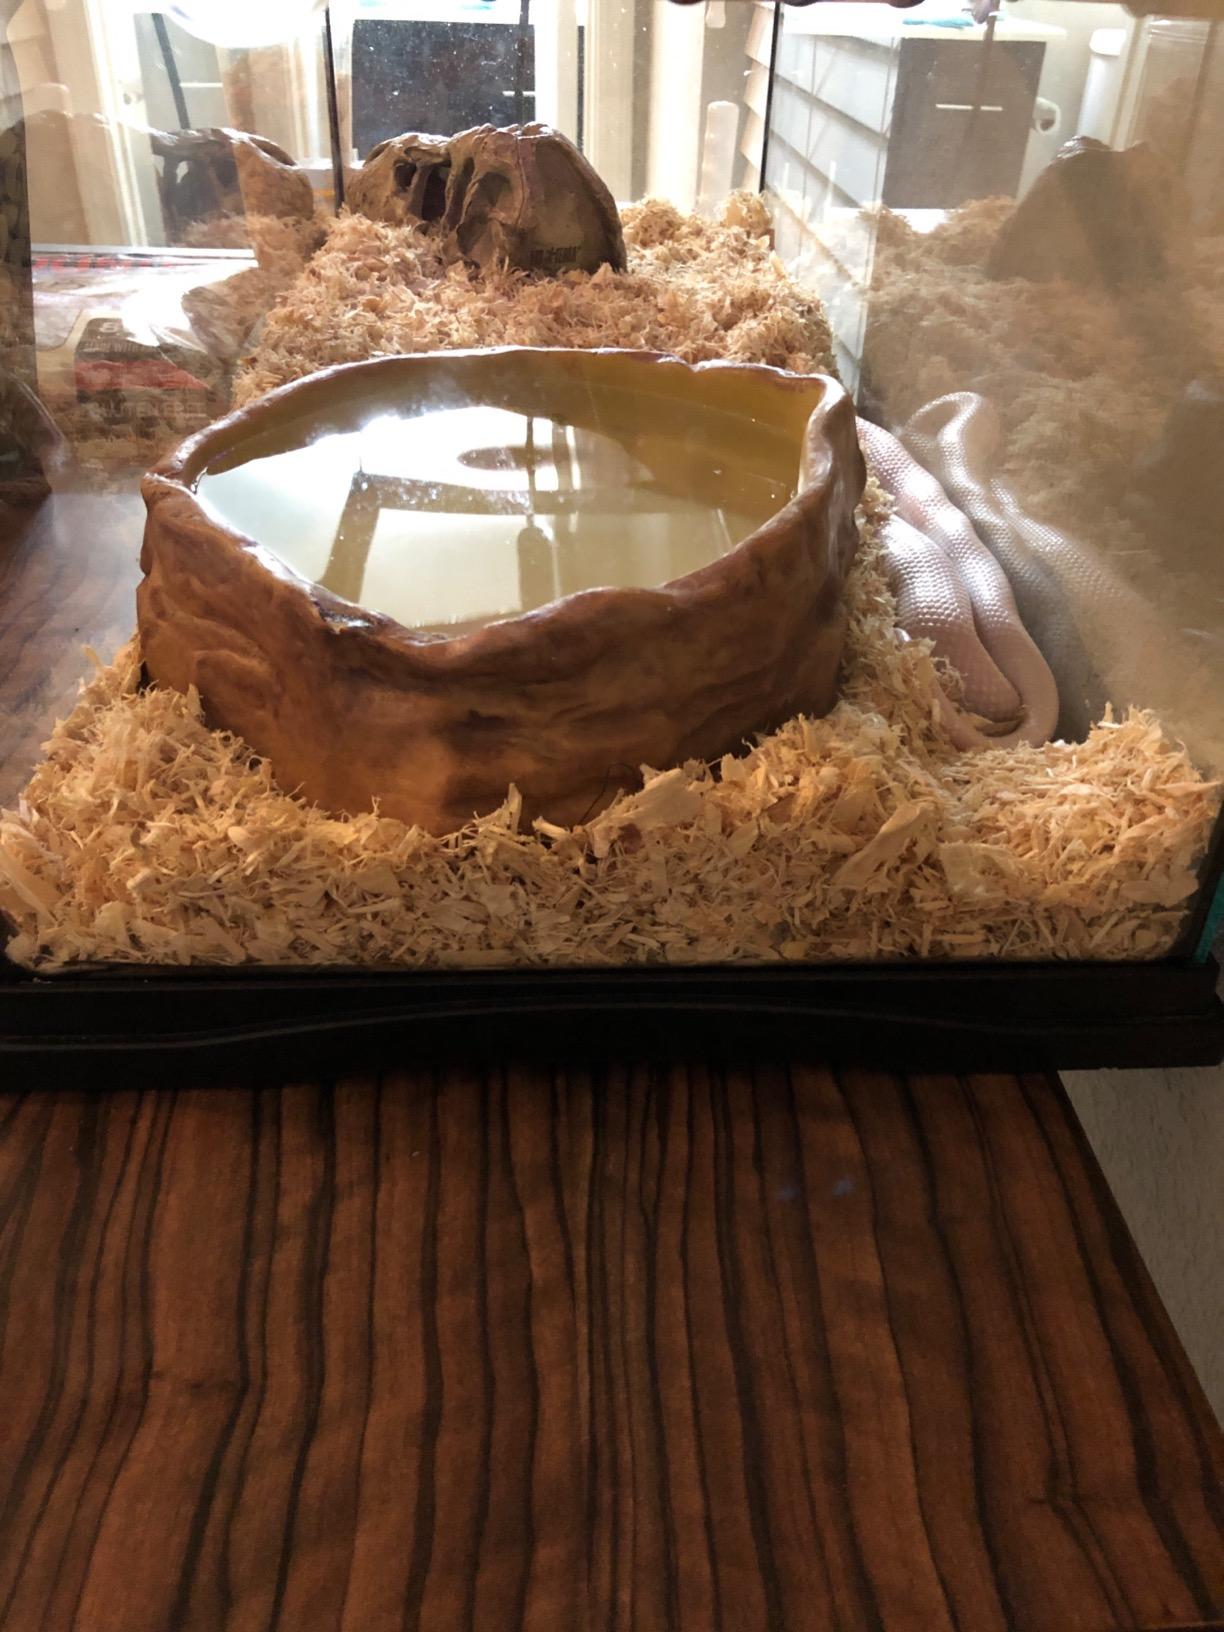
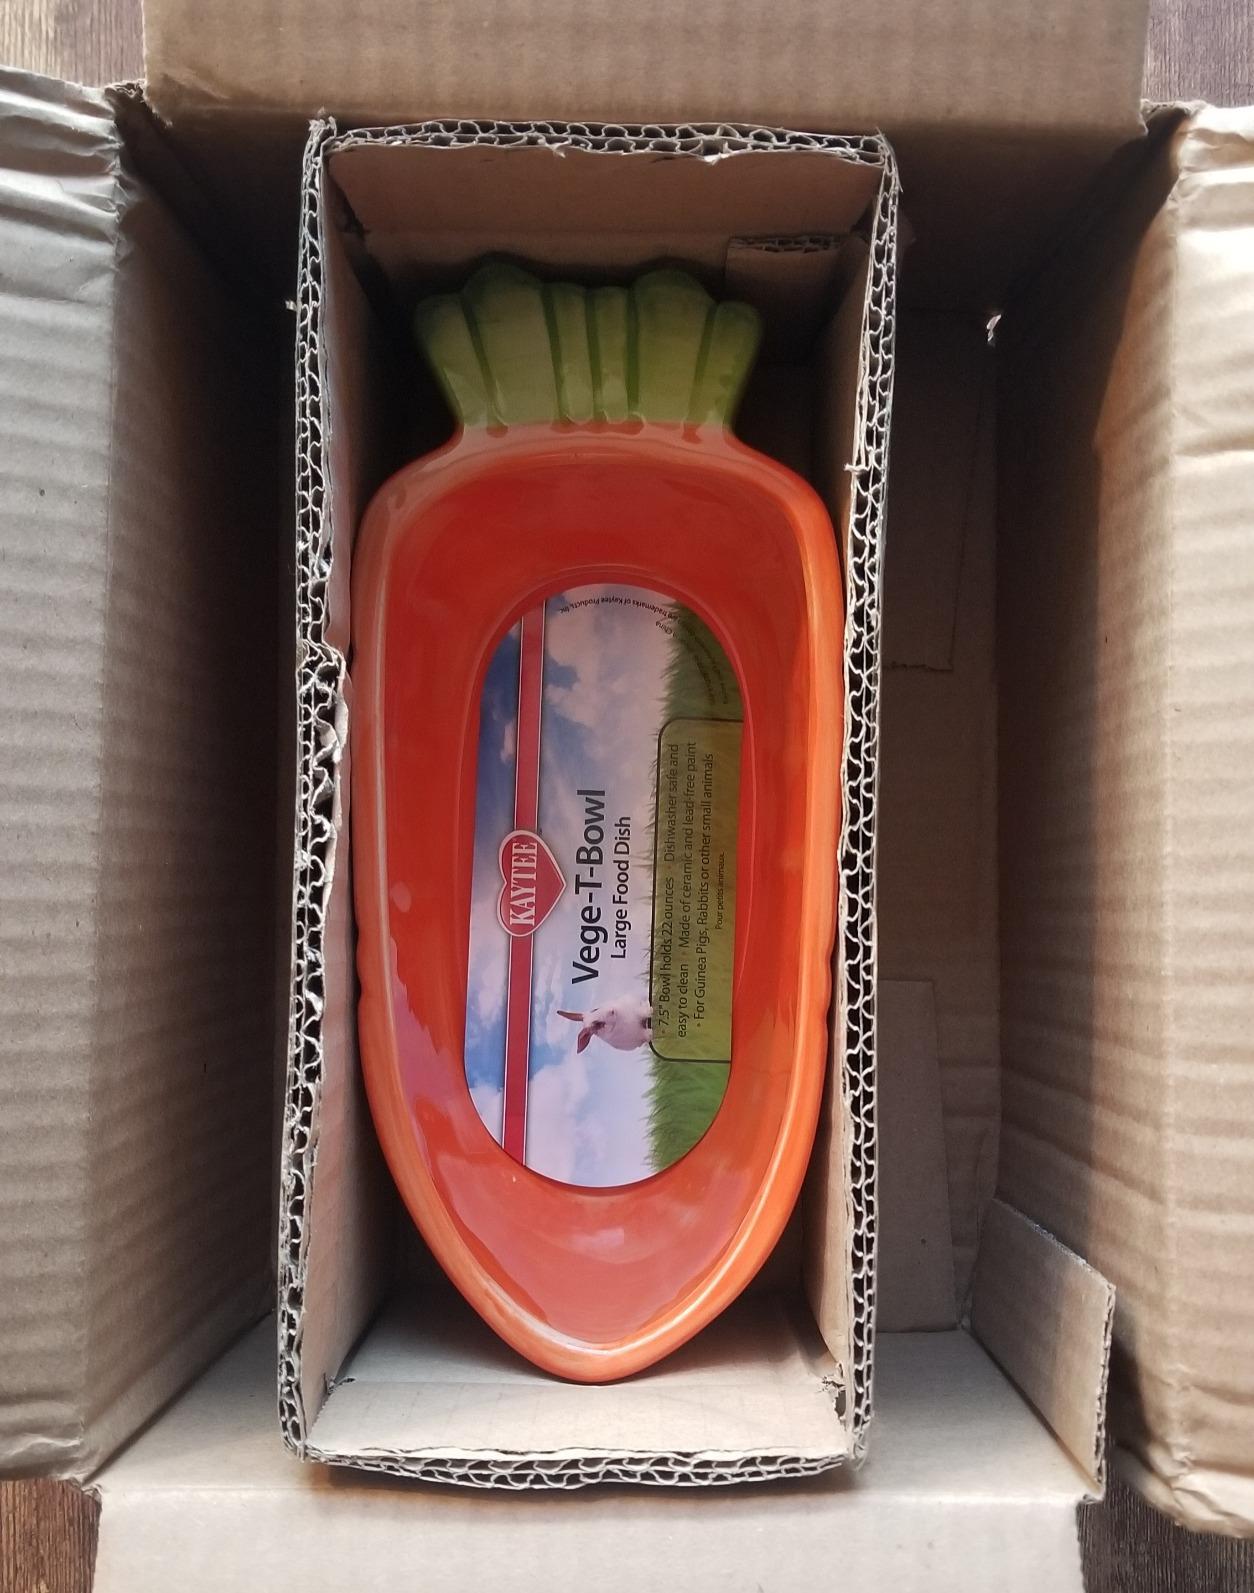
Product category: items_bowl
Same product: no